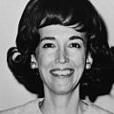
Age: 41